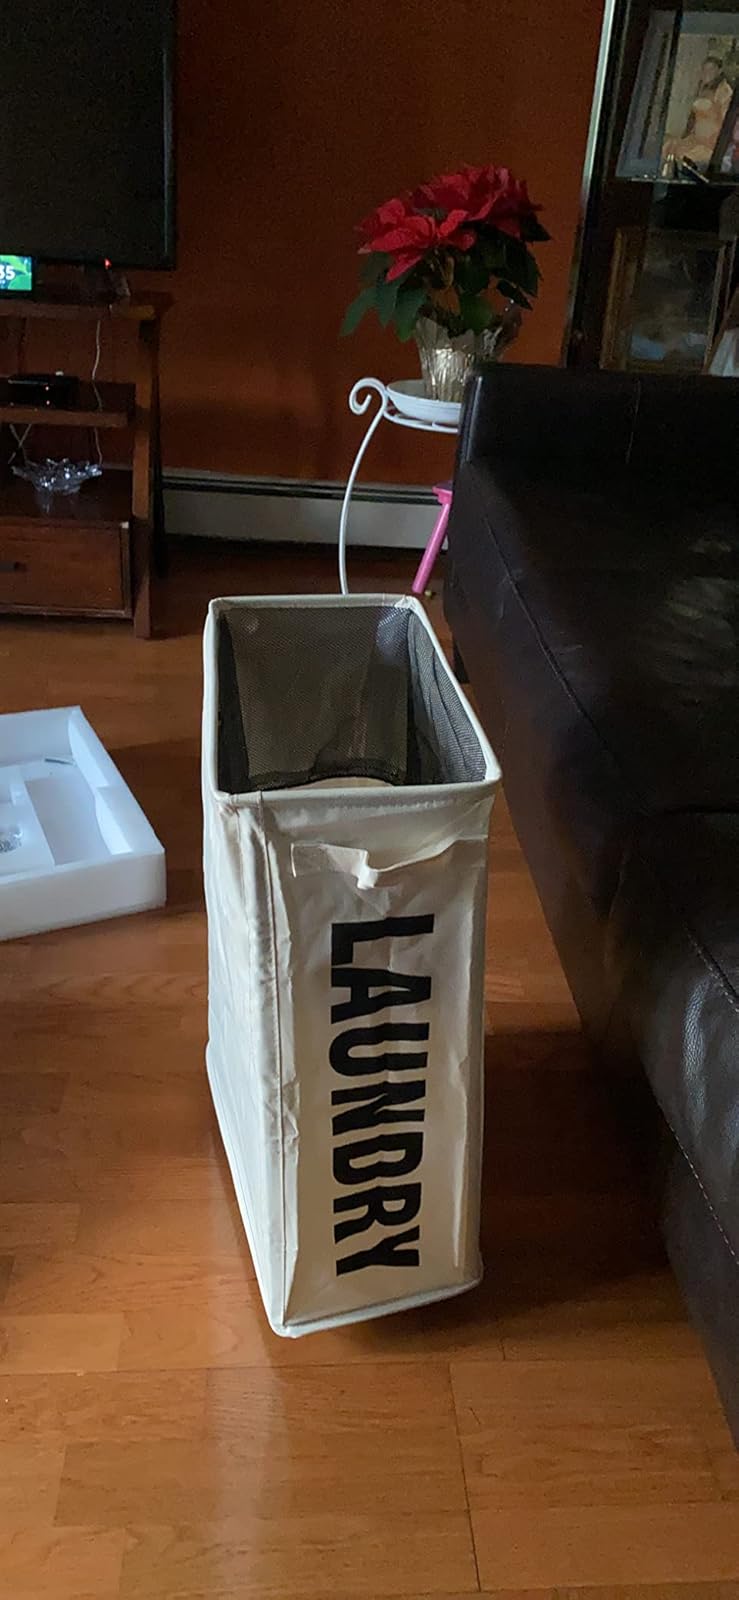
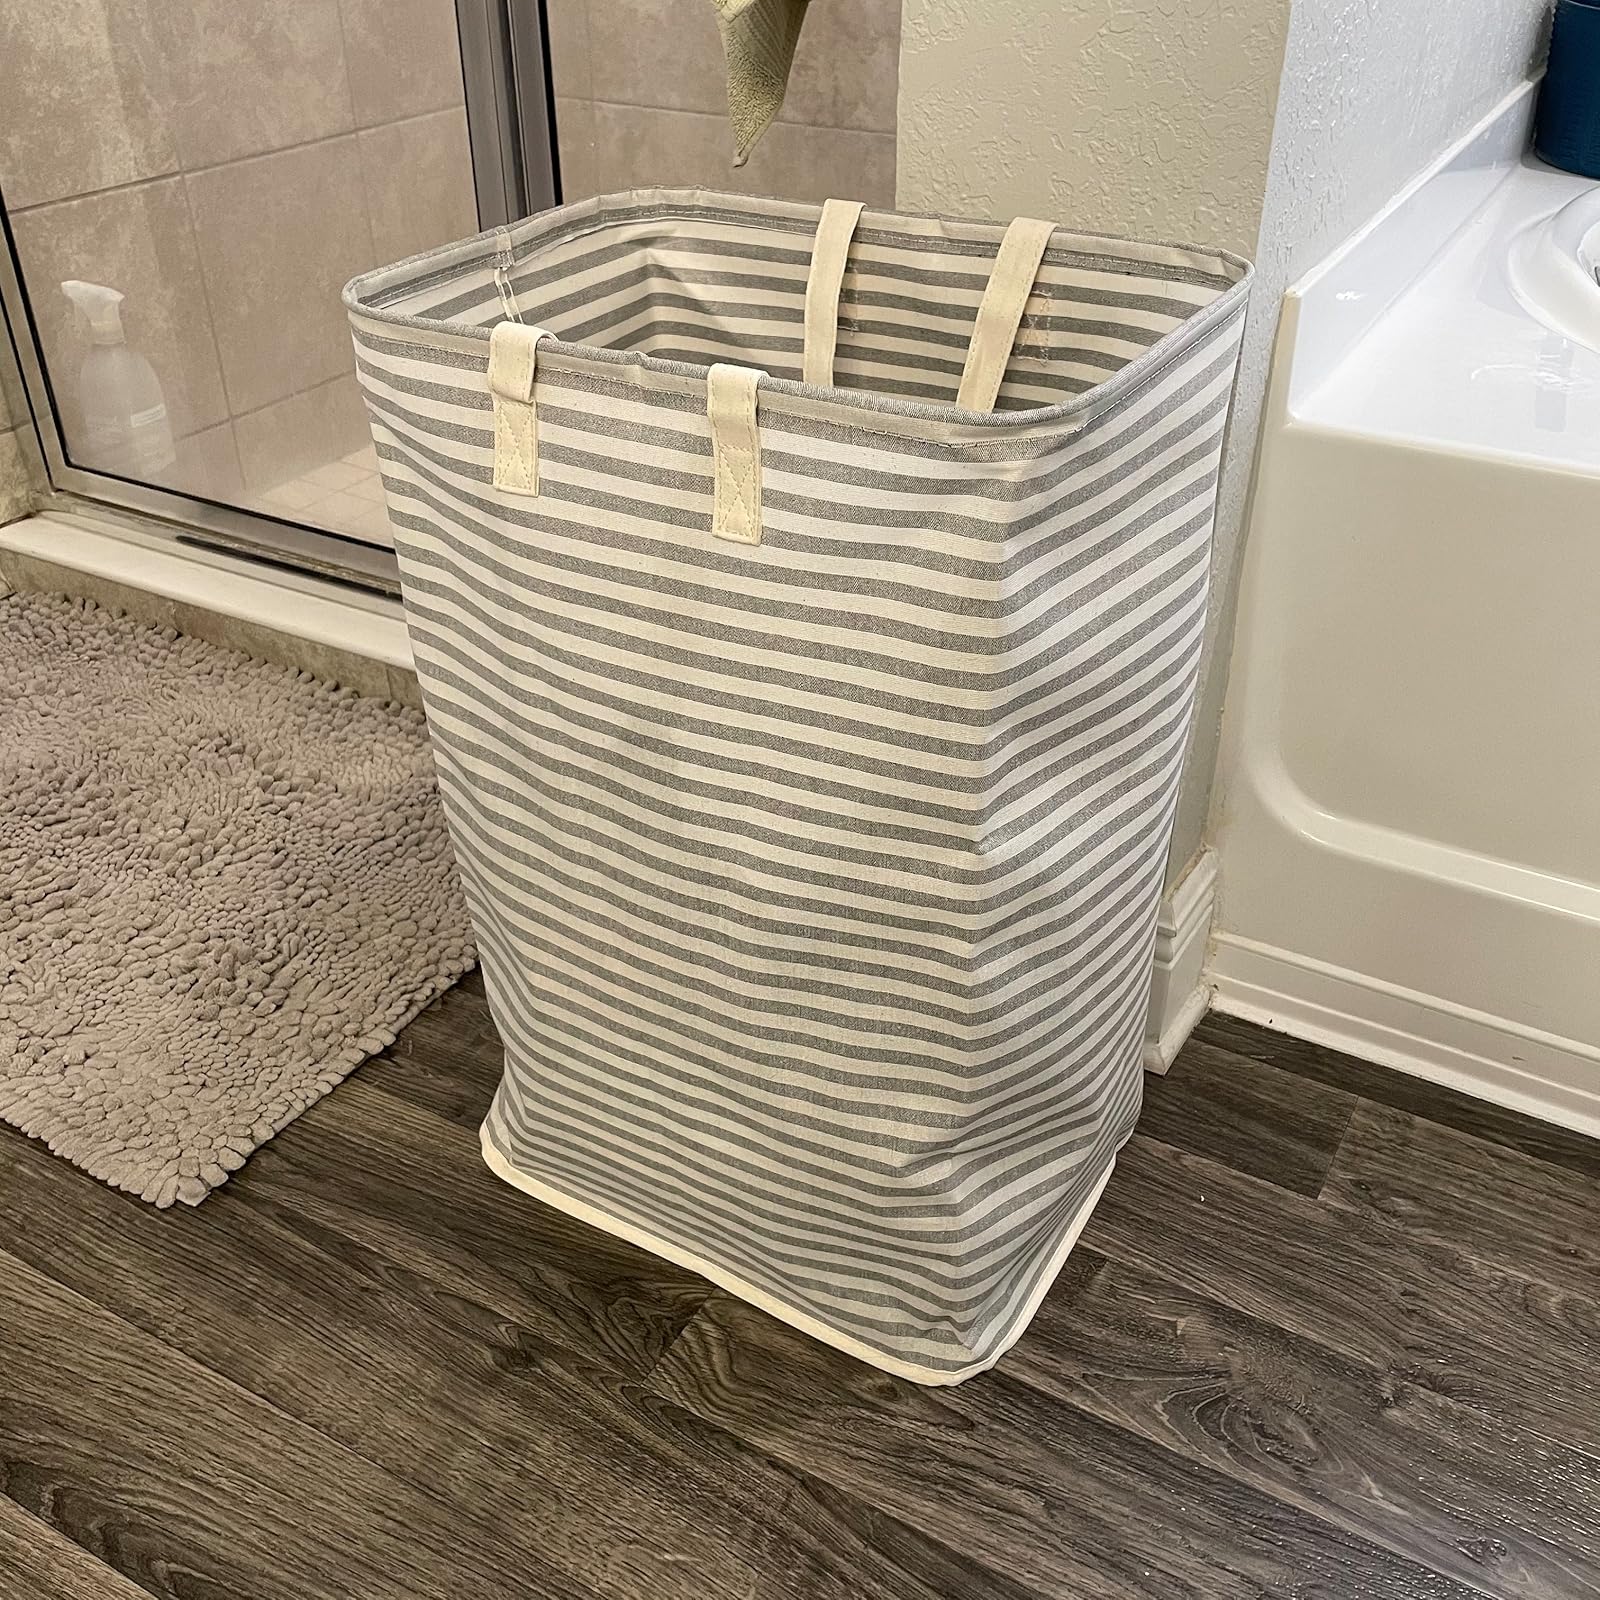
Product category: items_hamper
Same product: no